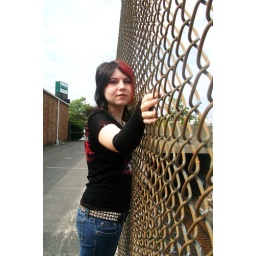
me looking hardcore by a rusty fence